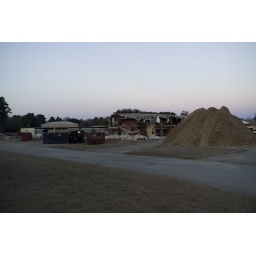
A huge chipper machine was used to reduce all trees to the pile of chopped wood in the foreground.